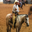
Label: horse